Magdalena Samozwaniec

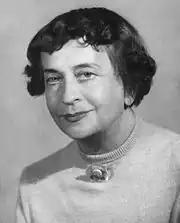
Magdalena Samozwaniec

Magdalena Samozwaniec née Kossak (26 July 1894, Kraków – 20 October 1972, Warsaw) was a Polish writer. The Kossak family is known for many artists including her father Wojciech Kossak, her brother Jerzy and sister Maria.